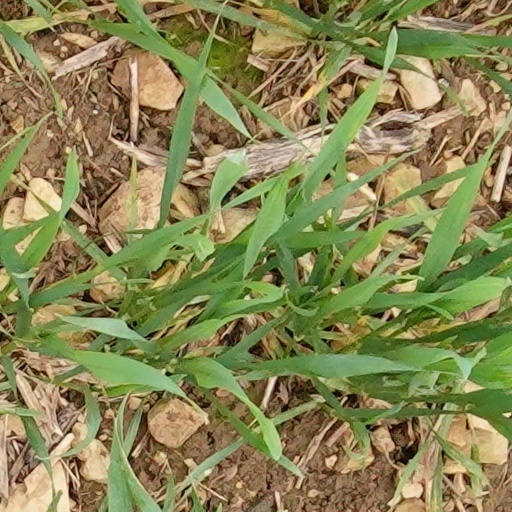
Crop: wheat